Sky position (RA, Dec in degrees): 189.565, 25.285
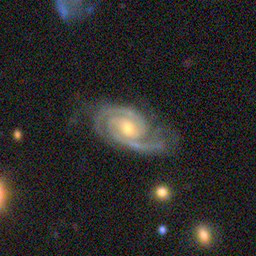
Galaxy morphology: Unbarred Loose Spiral Galaxies